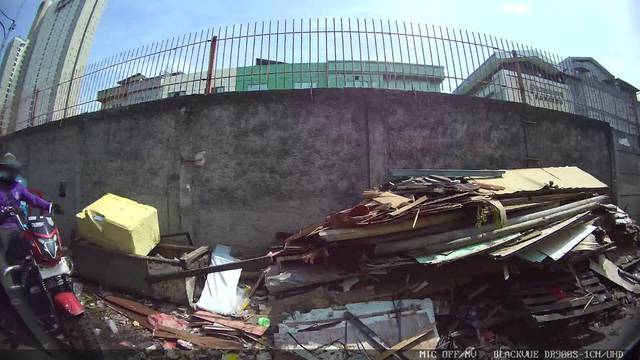
Region: Indonesia
Coordinates: -6.13, 106.838